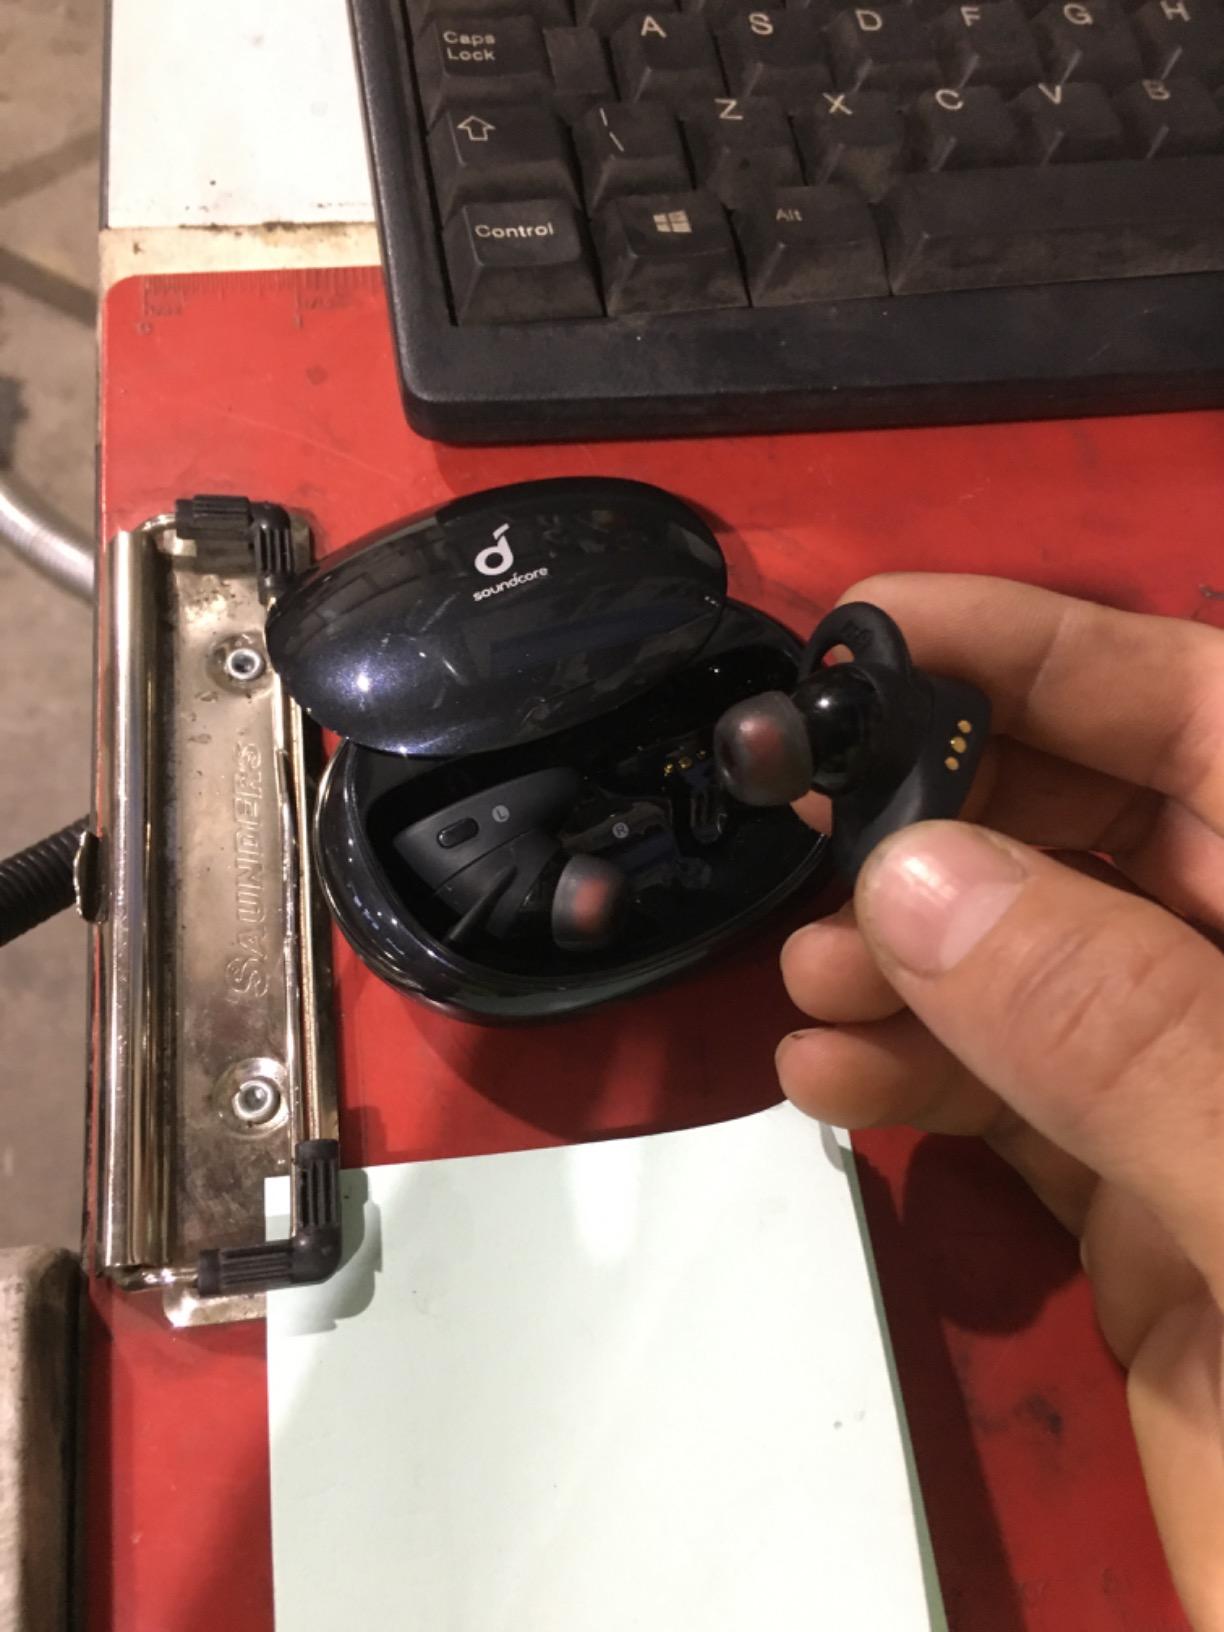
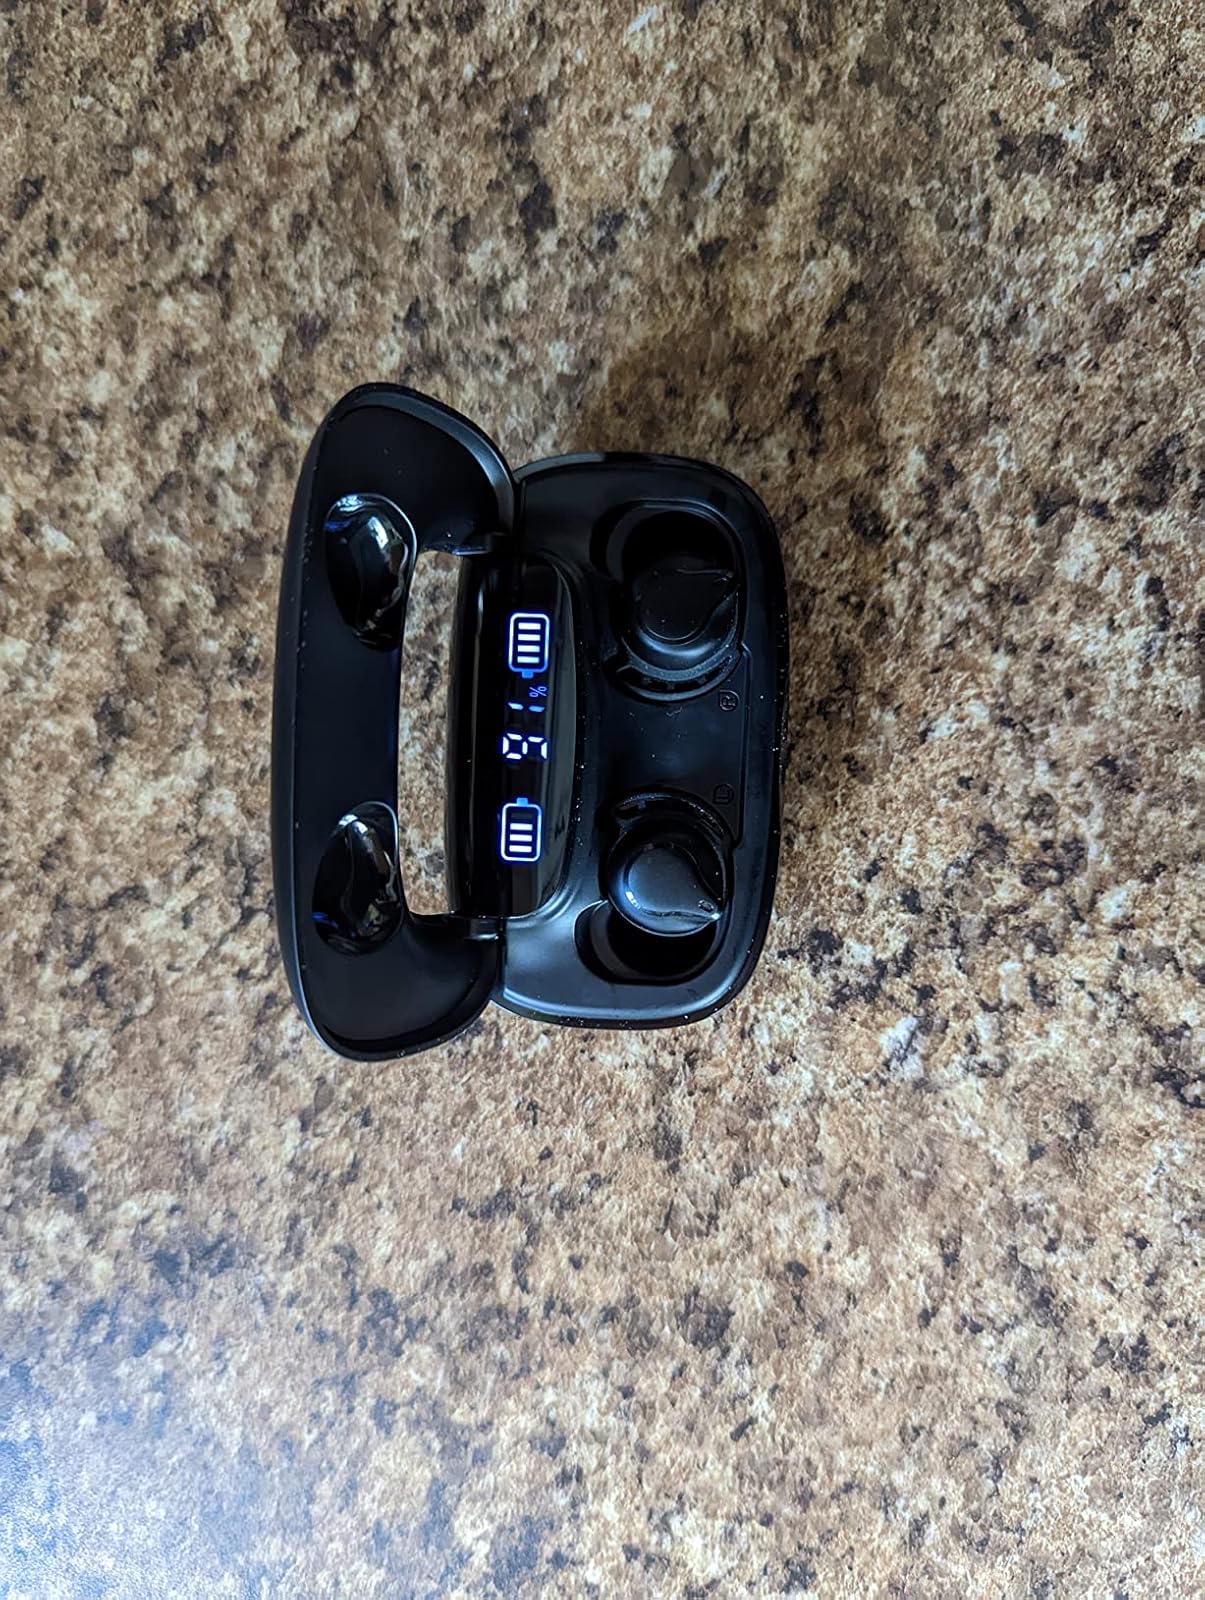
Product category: earbuds
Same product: no